Societal collapse

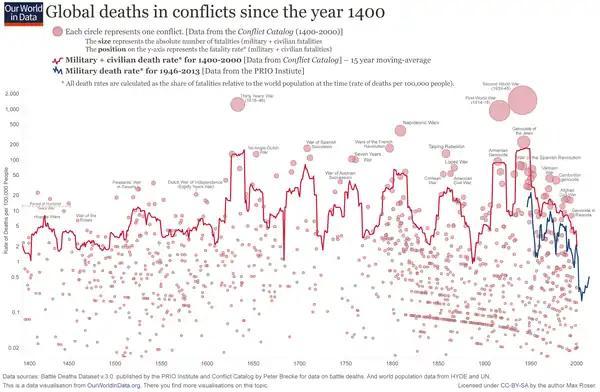

Encounters between European explorers and Native Americans exposed the latter to a variety of diseases of extraordinary virulence. Having migrated from Northeastern Asia 15,000 years ago, Native Americans had not been introduced to the plethora of contagious diseases that emerged after the rise of agriculture in the Old World. As such, they had immune systems that were ill-equipped to handle the diseases to which their counterparts in Eurasia had become resistant. When the Europeans arrived in the Americas, in short order, the indigenous populations of the Americas found themselves facing smallpox, measles, whooping cough, and the bubonic plague, among others. In tropical areas, malaria, yellow fever, dengue fever, river blindness, and others appeared. Most of these tropical diseases were traced to Africa. Smallpox ravaged Mexico in the 1520s and killed 150,000 in Tenochtitlán alone, including the emperor, and Peru in the 1530s, which aided the European conquerors. A combination of Spanish military attacks and evolutionarily novel diseases finished off the Aztec Empire in the sixteenth century. It is commonly believed that the death of as much as 90% or 95% of the Native American population of the New World was caused by Old World diseases, though new research suggests tuberculosis from seals and sea lions played a significant part.